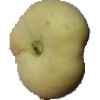
Label: Peach Flat 1